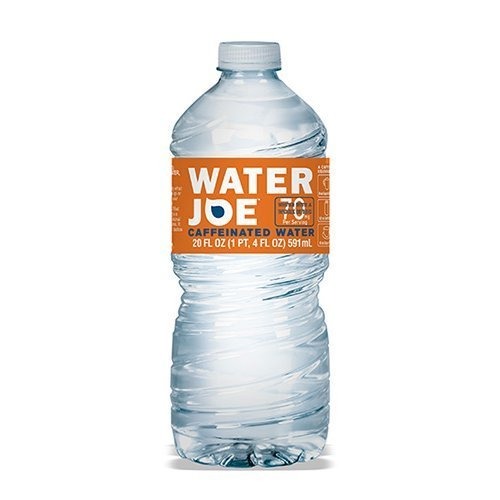
Item Name: Water Joe | #1 Premium Caffeinated Water | 20 Oz, 24-Pack, 70mg Caffeine Enhancer | Sugar-Free Substitute to Coffee, Soda, Energy Drinks and Avitae
Value: 480.0
Unit: Fl Oz

Price: 58.01